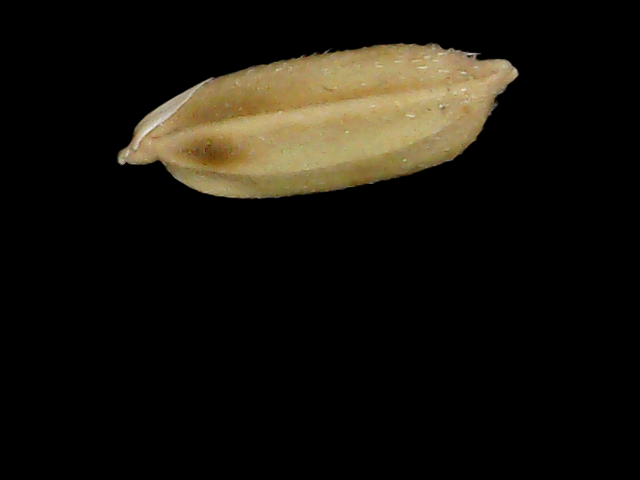
Rice variety: Bd52